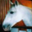
Label: horse